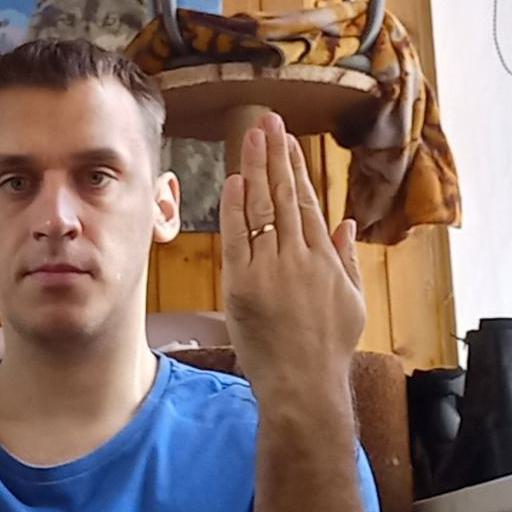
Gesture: stop_inverted